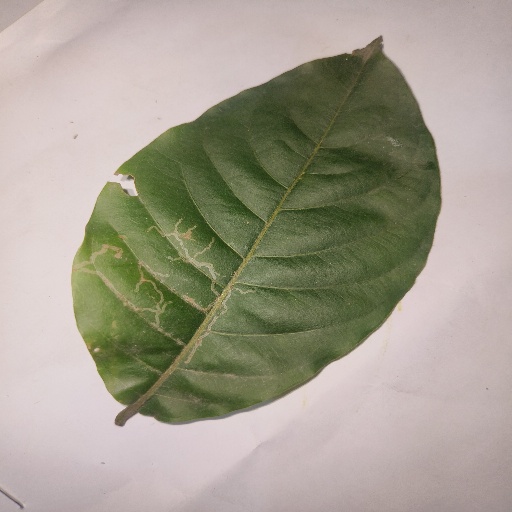
Species: HariTaki
Leaf condition: Bacterial Spot